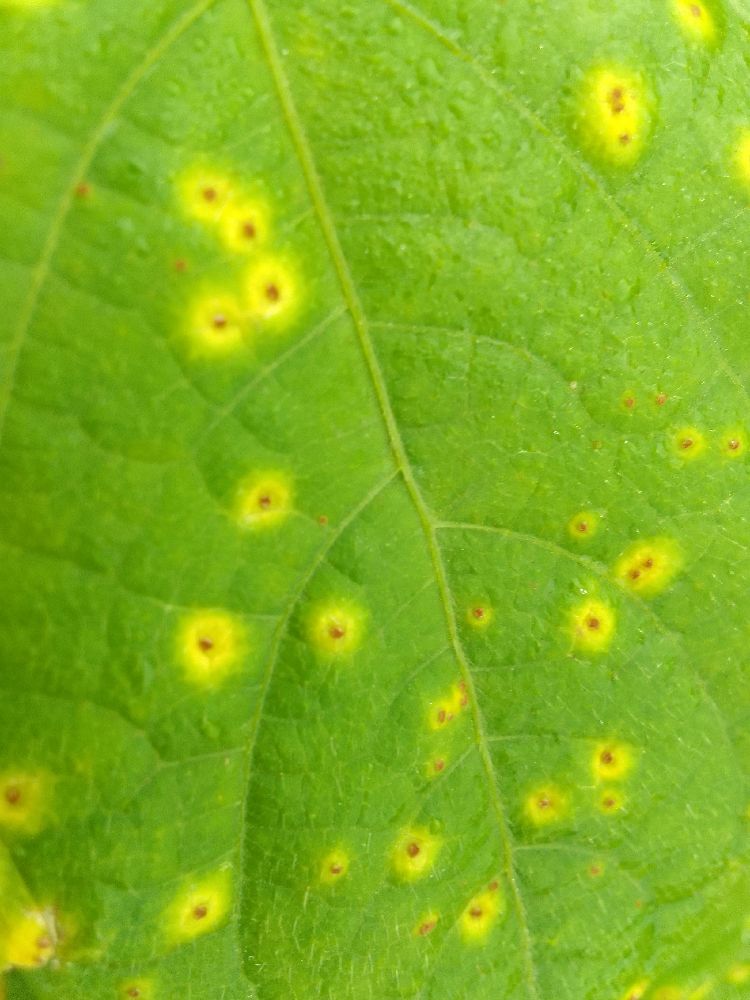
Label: rust